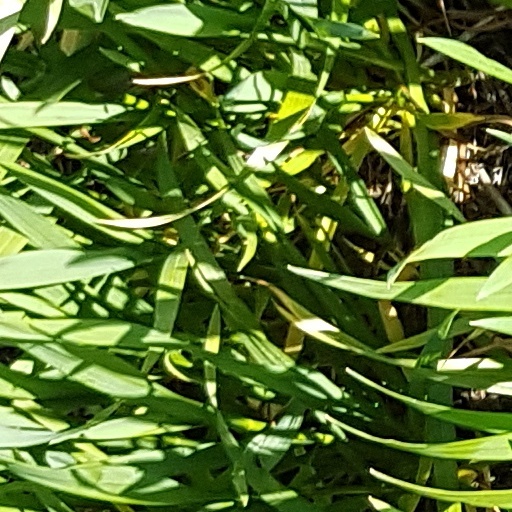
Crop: wheat